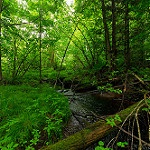
Label: forest